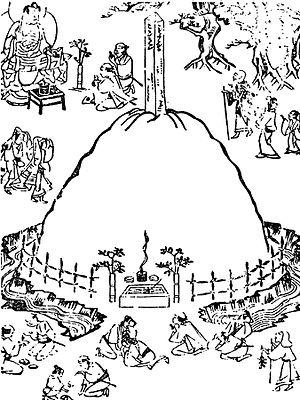
Le Grand incendie de Meireki, connu également sous le nom d'Incendie du furisode, est une importante conflagration qui frappa la ville d'Edo au Japon, le 2 mars 1657 et dura 3 jours. Le sinistre ravagea entre 60 et 70 % de la ville et fit 100 000 victimes. Il doit son nom à l'ère Meireki durant laquelle il se déroula.